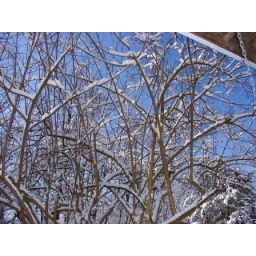
Vitex against a blue sky